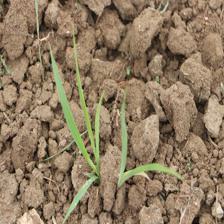
Label: Sorghum